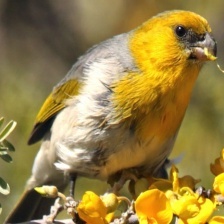
Species: PALILA
Scientific name: LOXIOIDES BAILLEUI